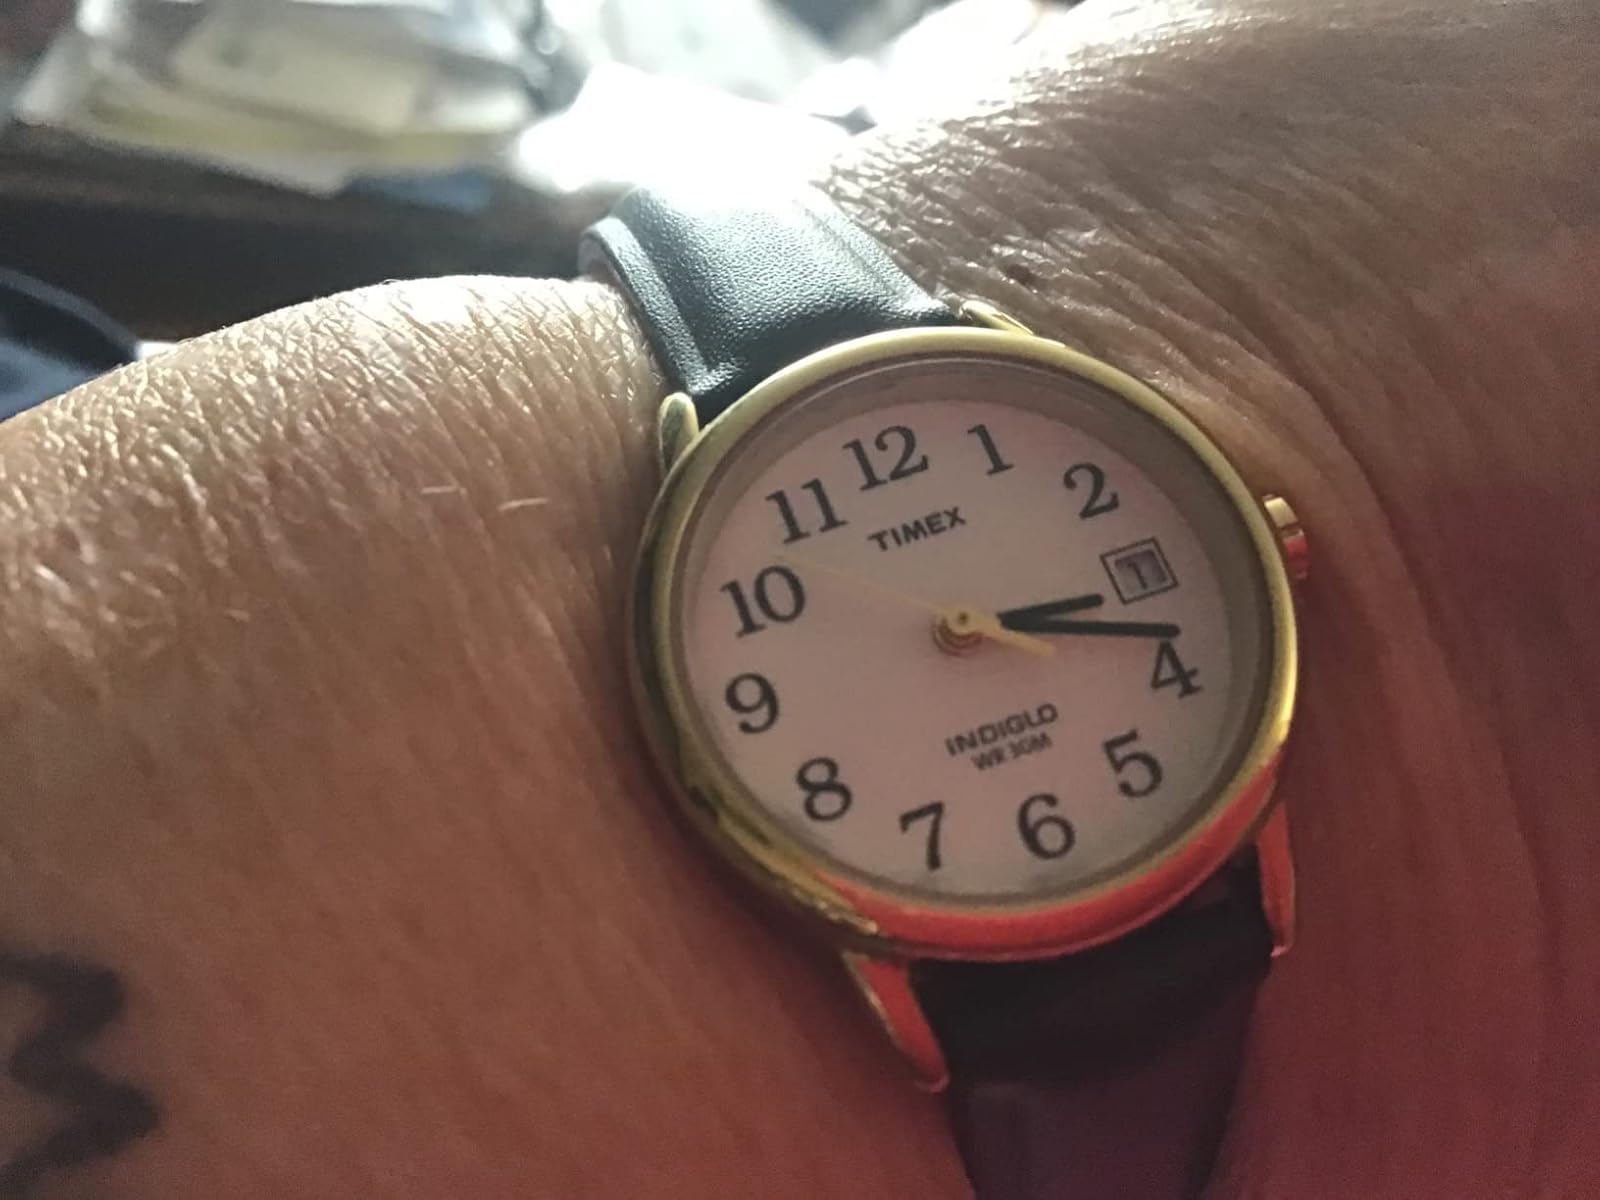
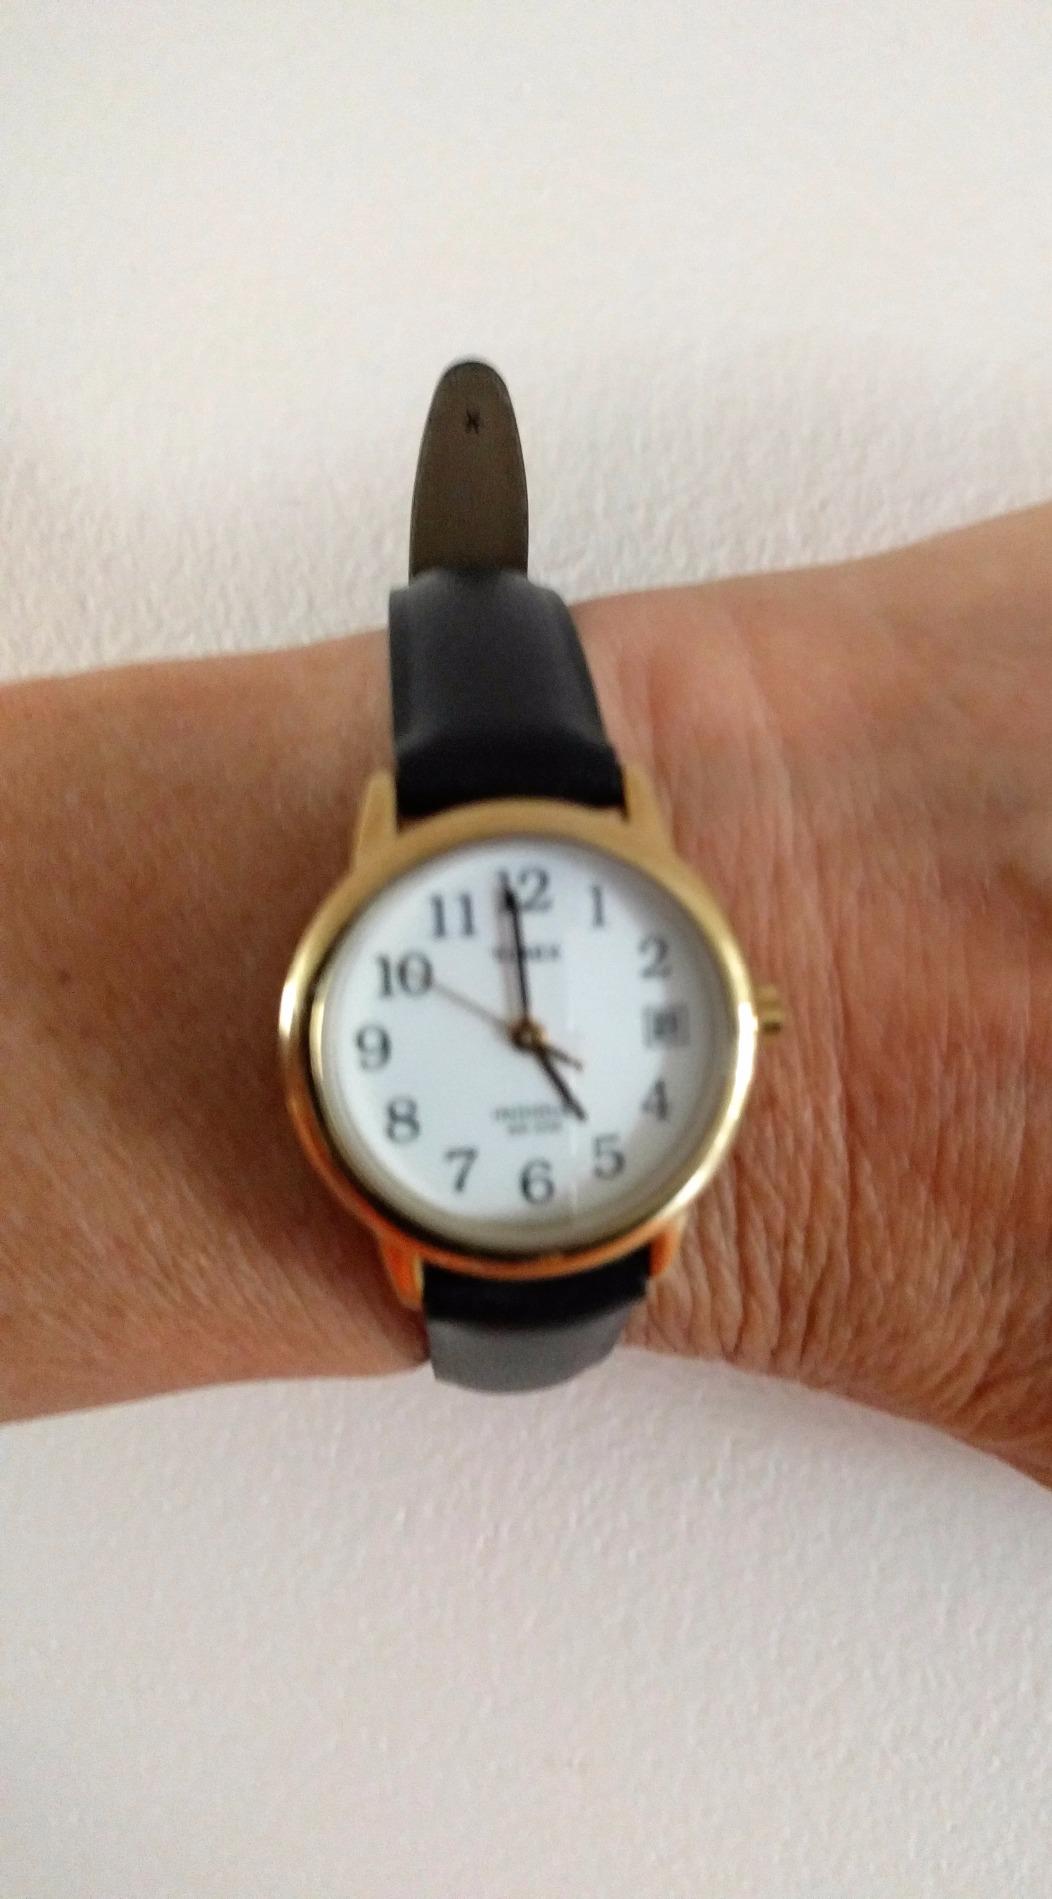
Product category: accessories_watch
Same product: yes